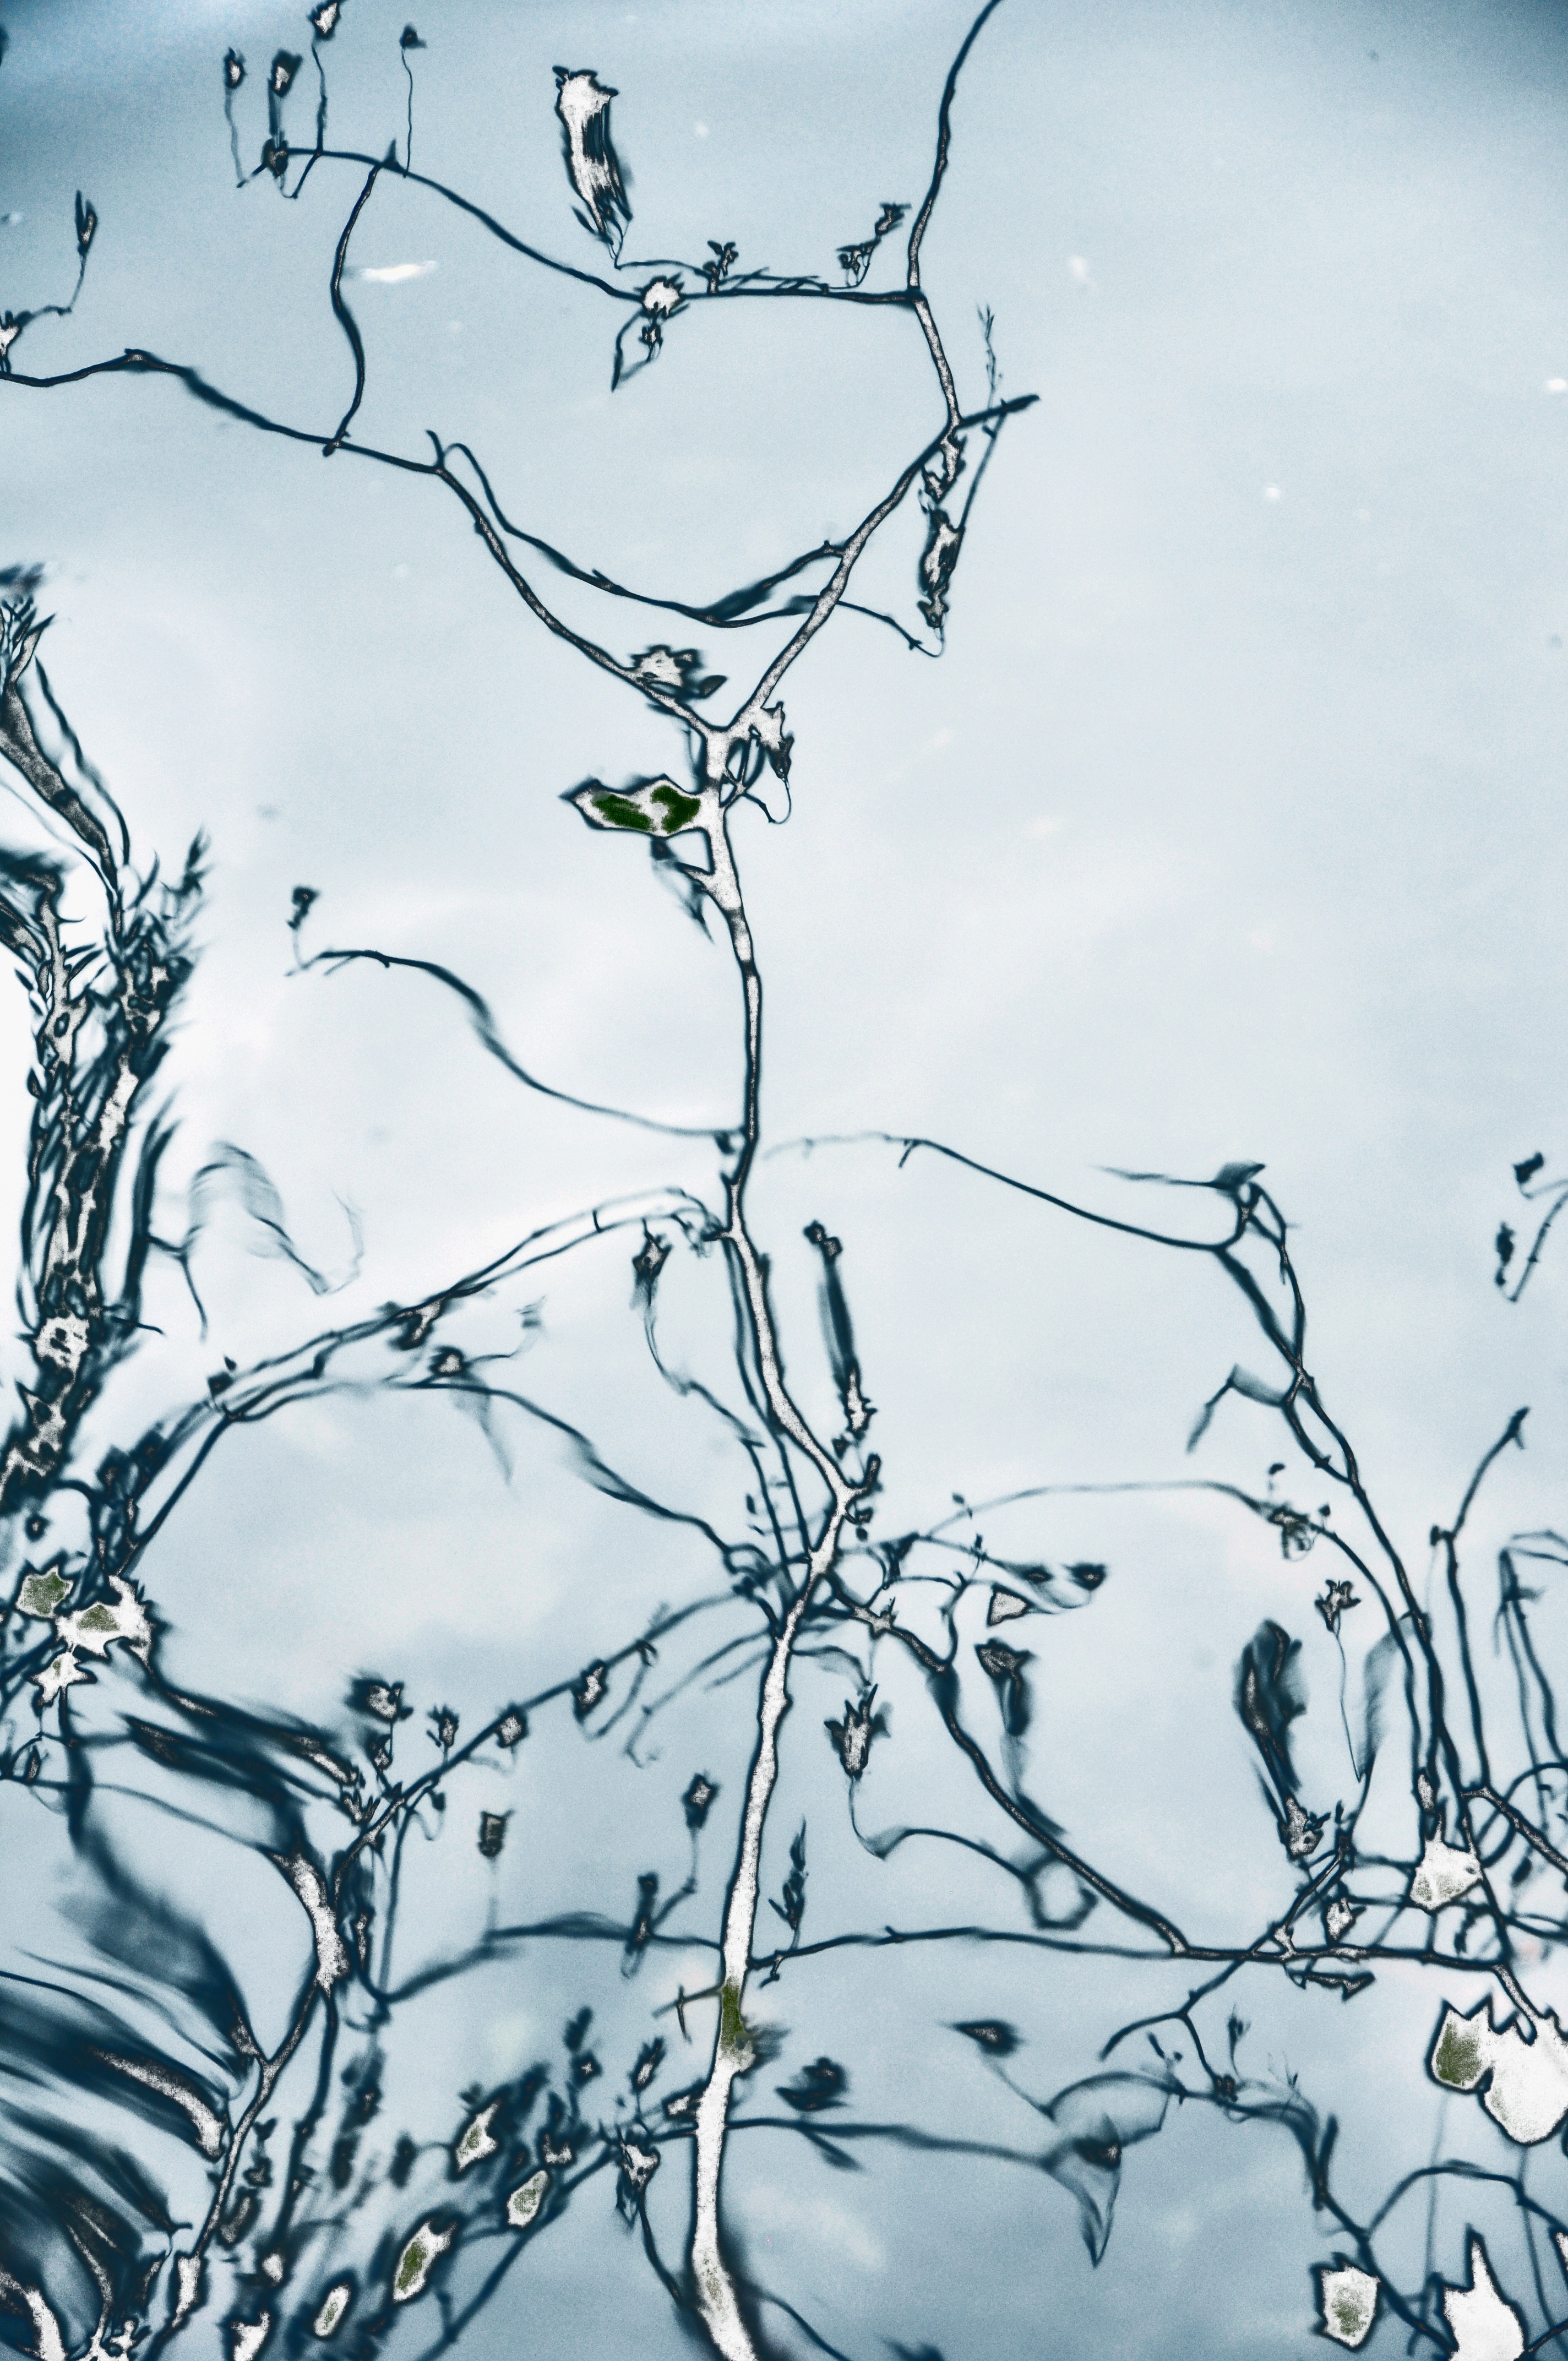
tree, water, nature, branch, snow, winter, black and white, leaf, flower, frost, ice, line, spring, reflection, weather, botany, blue, monochrome, flora, season, twig, sketch, mirroring, freezing, monochrome photography, plant stem